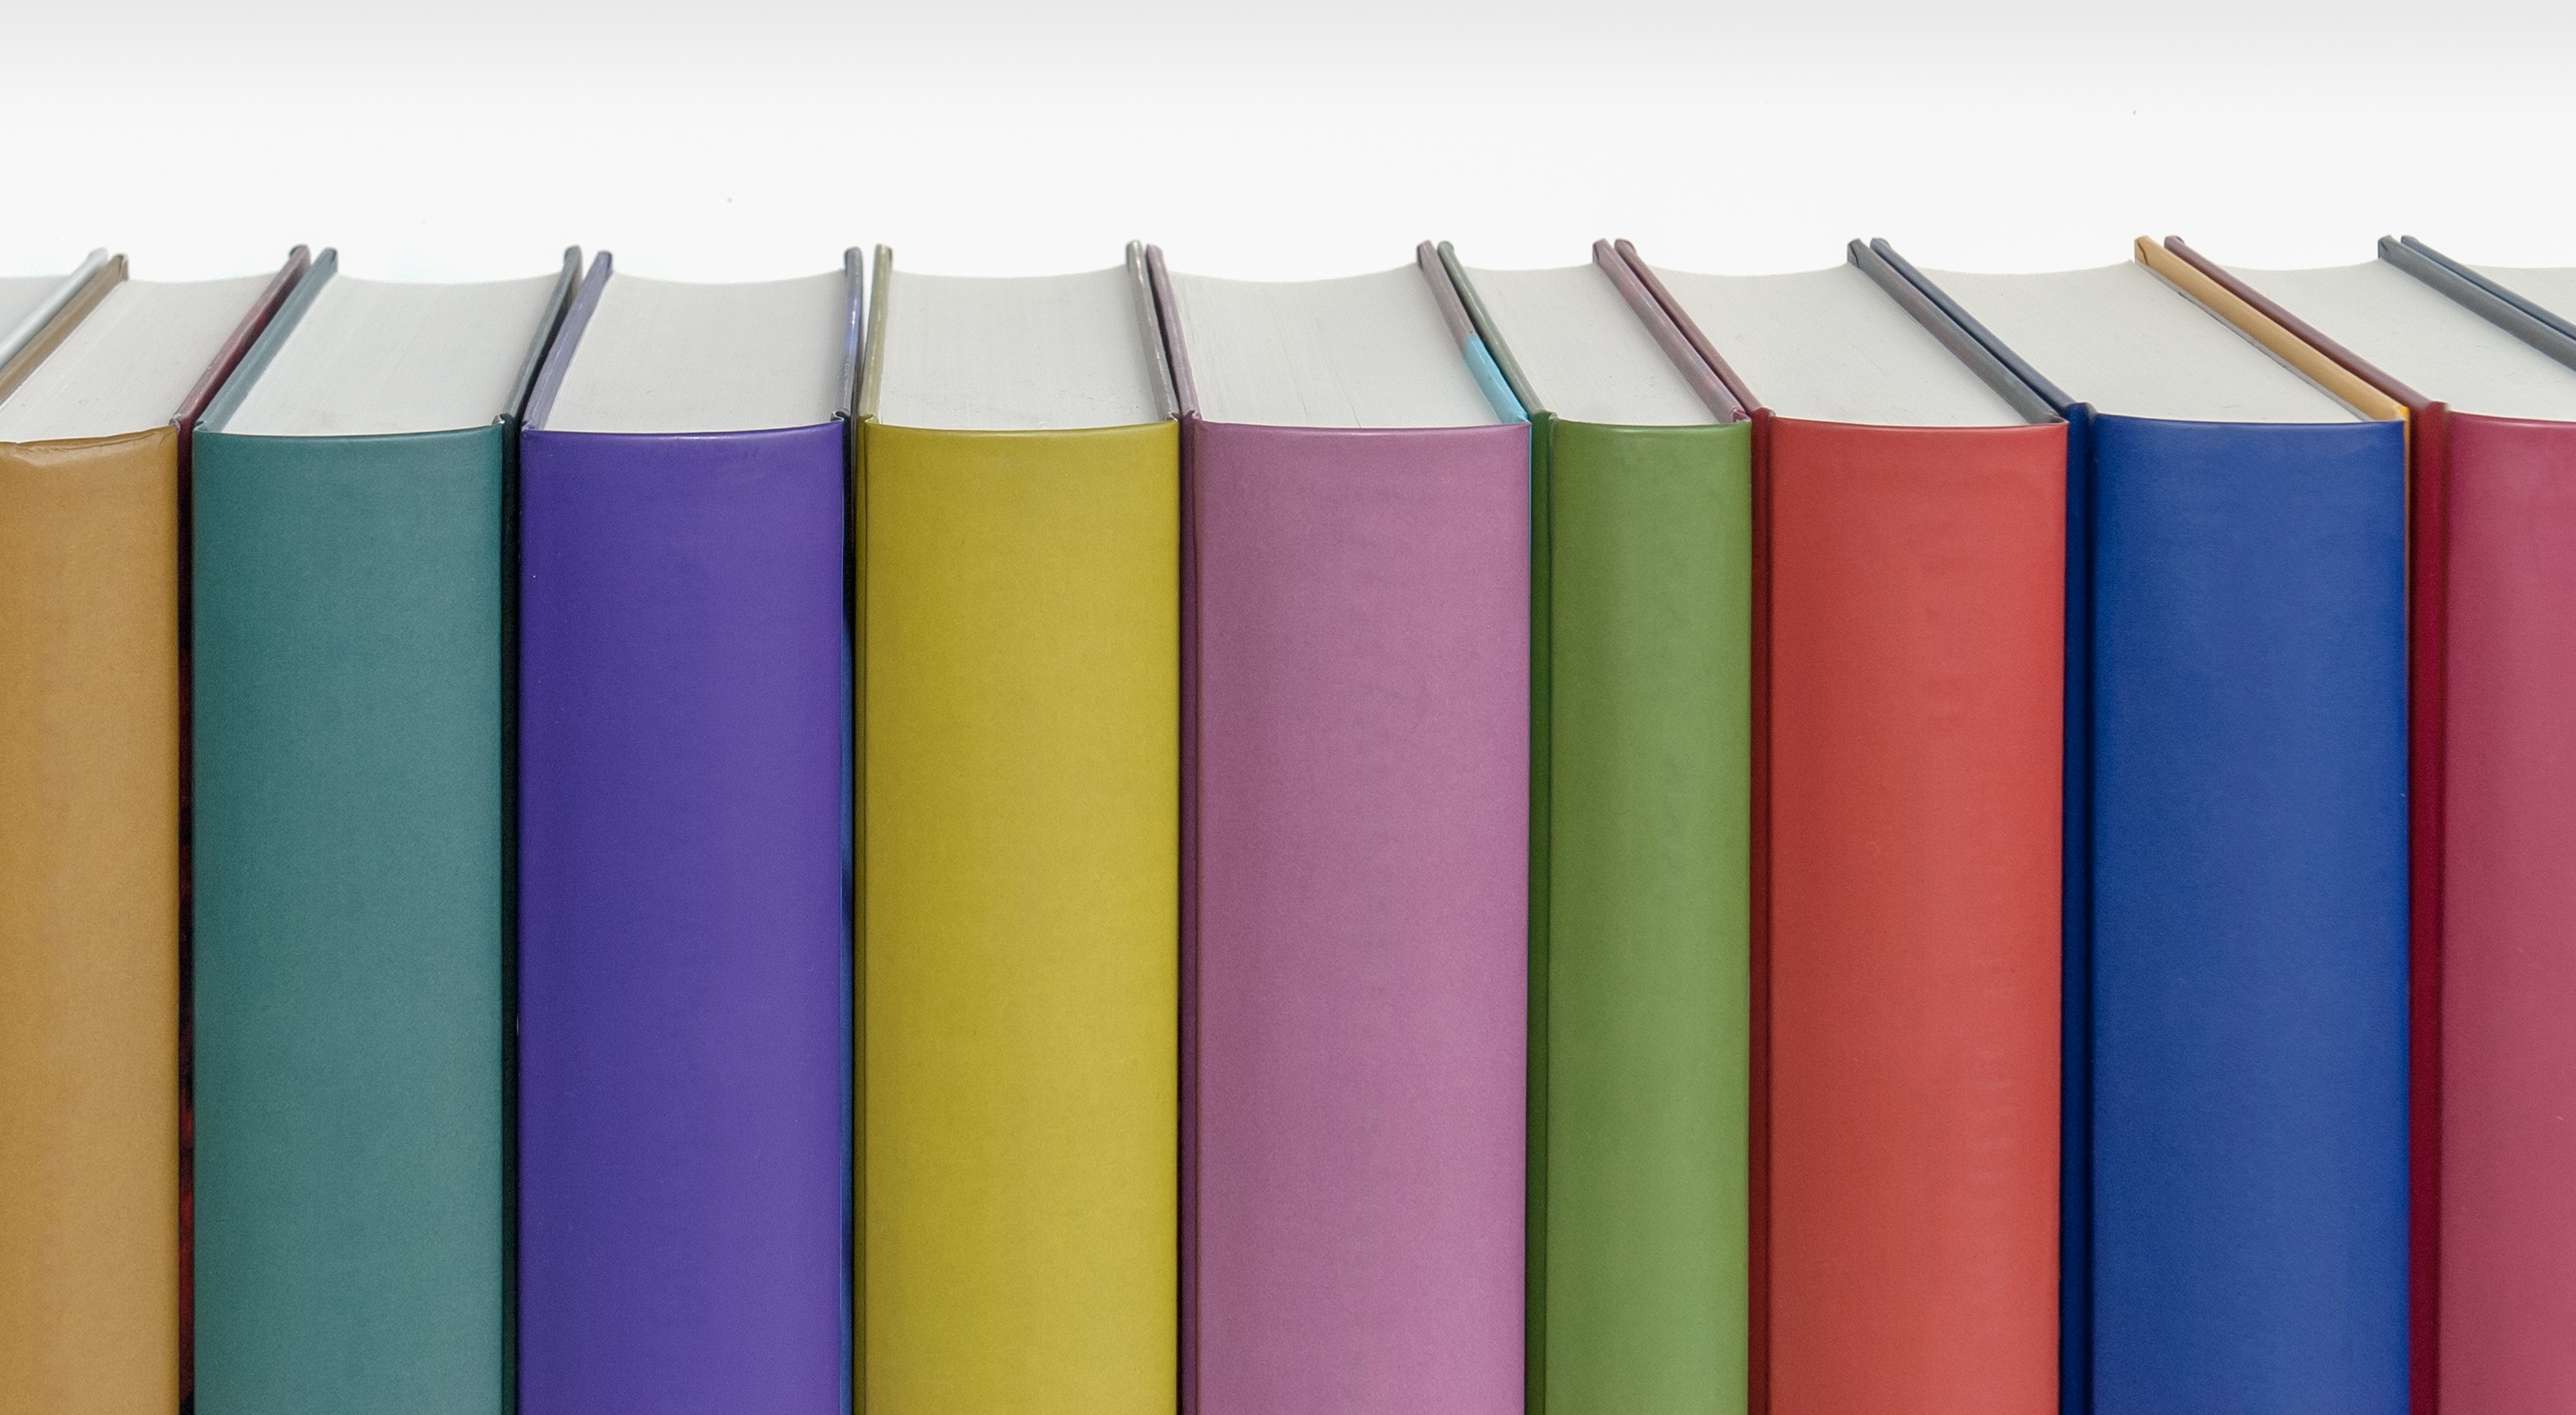
pencil, row, collection, color, paper, education, spine, book shelf, blank, colors, literature, study, pastel, books, document, information, copy space, knowledge, library books, hardcover, literary, novels, stack of books